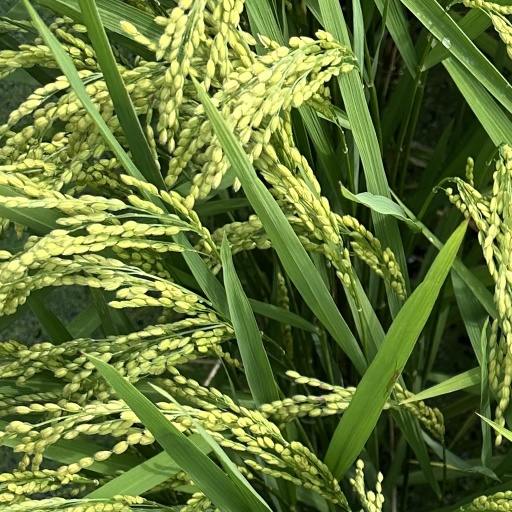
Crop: rice